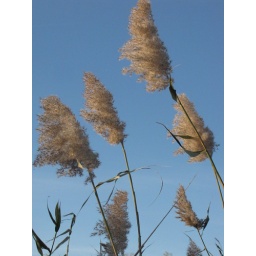
pampas grass against that blue sky